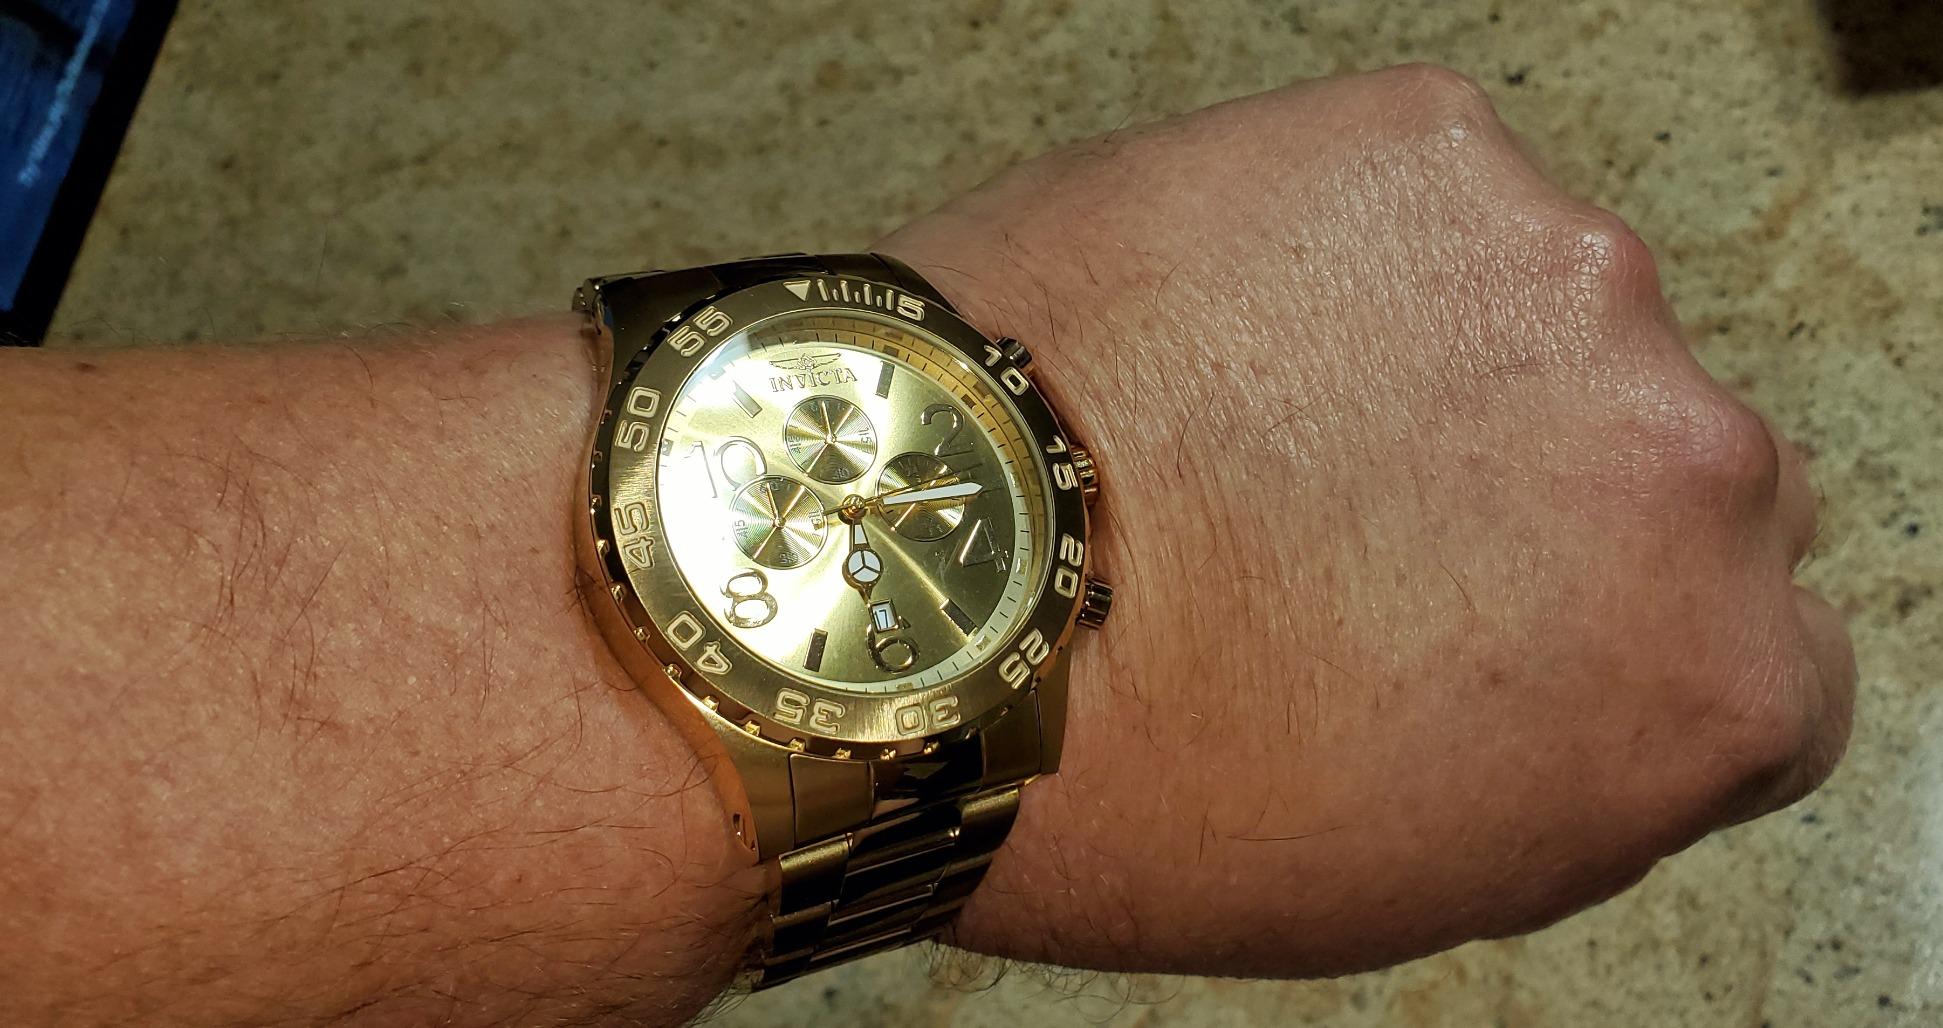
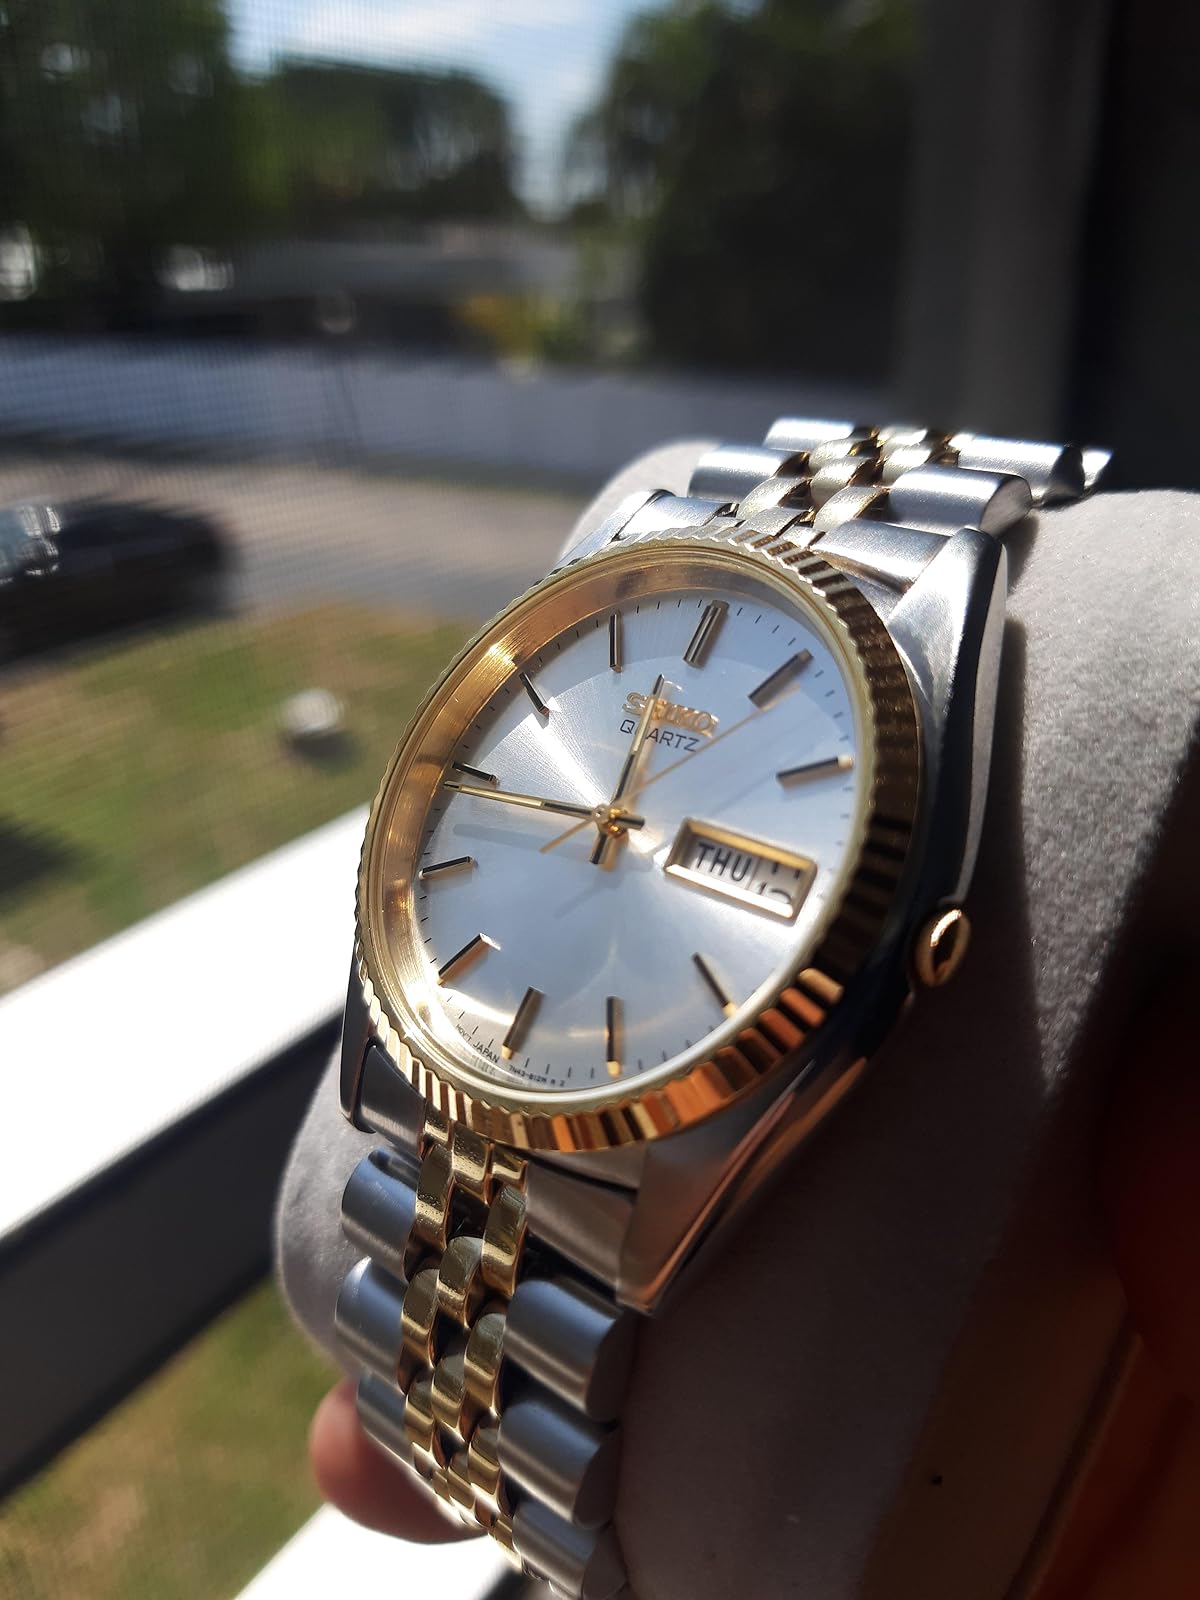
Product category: accessories_watch
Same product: no